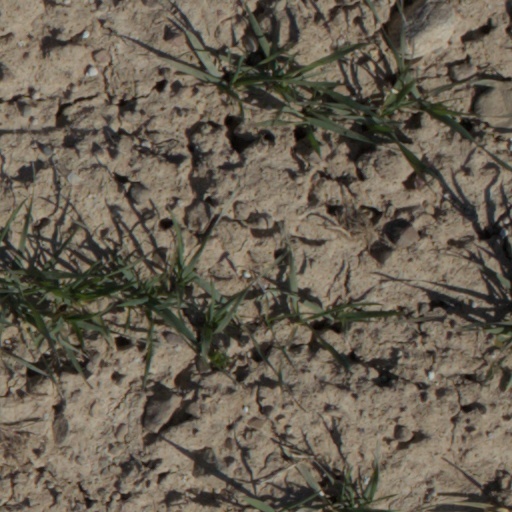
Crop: wheat